Aïssatou Diamanka-Besland

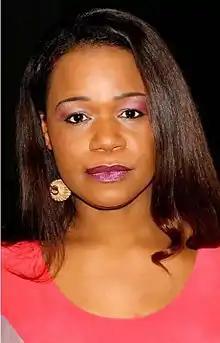
Aïssatou DIAMANKA BESLAND Author, Novelist

Aïssatou DIAMANKA-BESLAND was born in 1972 in Pikine, Senegal. After a two- year diploma after high school in Communications at ISSIC (Institut superieur de l' Information et de la Communication), she arrived in France in 1999 and undertook studies in Political Science to obtain her bachelor's, master's, and finally her PhD. She worked on her Thesis concerning Fula immigrants from Senegal in France, at the University of Nanterre Paris X.